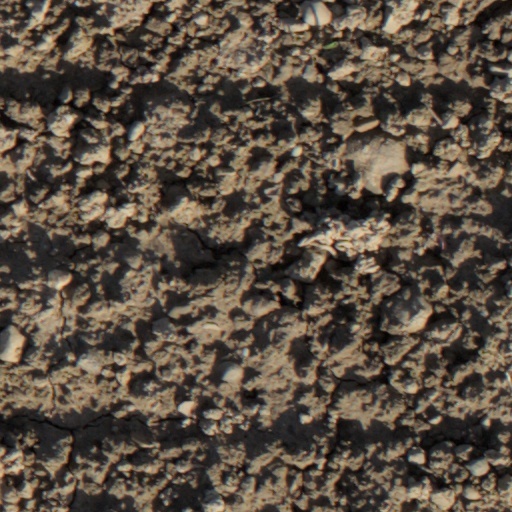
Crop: wheat